Football at the 1928 Summer Olympics

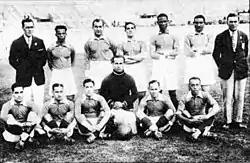
The Egyptian squad

By 1926, three years had passed since the British Associations had asked FIFA to accept their definition of what an amateur player was; FIFA had refused. The Rome Convention was called to try to coax the British and Danes back into the fold; it proved only to distance them. Switzerland, a nation that favoured broken time payments suggested: "It is not allowed to pay compensation for broken time, except in some well-circumscribed cases, to be fixed by each National Association". This challenge to the centralised authority of FIFA was disputed by the Football Association. In 1927 FIFA asked the Olympic committee to accept the concept of broken time payments as an overriding condition for the competing members. The British Associations consequently withdrew from the Olympiad and a few months later withdrew from FIFA ("Association Football" (1960))